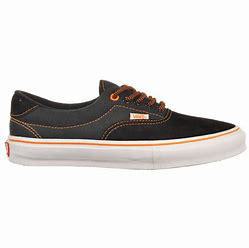
Brand: Vans
Model: Era Skate